Bridge Sollers

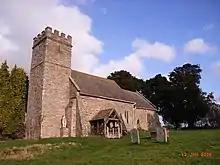
St Andrew's church

Bridge Sollers is a village and civil parish in Herefordshire, England, west of Hereford, on the River Wye.